1975 in the Vietnam War

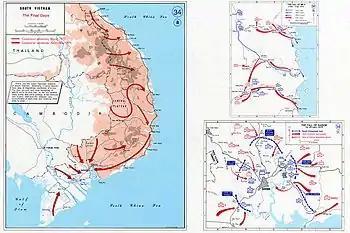

1975 marked the end of the Vietnam War. The North Vietnamese People's Army of Vietnam (PAVN) launched the Spring Offensive in March; the South Vietnamese Army of the Republic of Vietnam (ARVN) was quickly defeated. The North Vietnamese captured Saigon on April 30, accepting the surrender of South Vietnam. In the final days of the war, the United States, which had supported South Vietnam for many years, carried out an emergency evacuation of its civilian and military personnel and more than 130,000 Vietnamese.